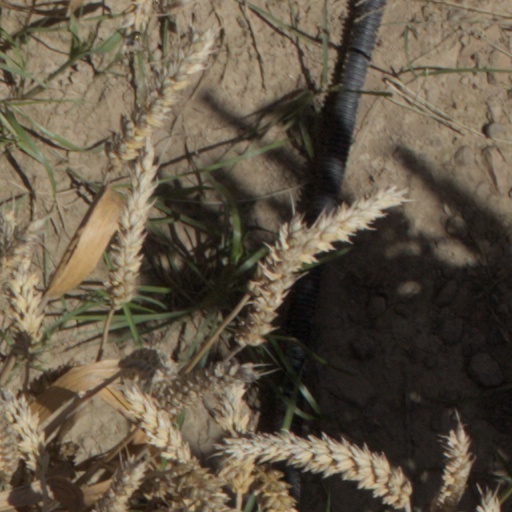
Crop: wheat